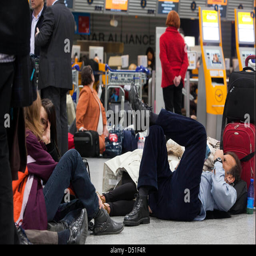
passengers sleep near the counters of terminal one at the airport